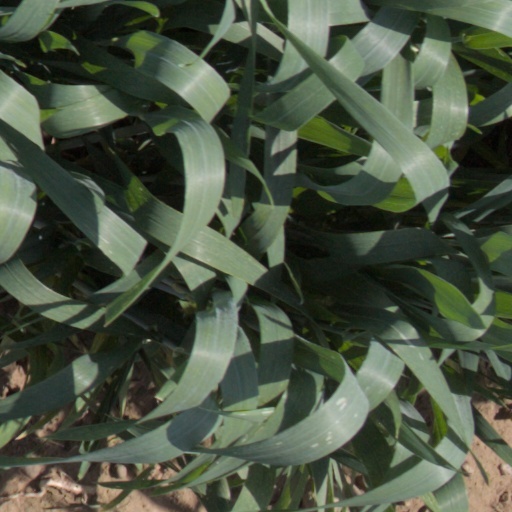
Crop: wheat